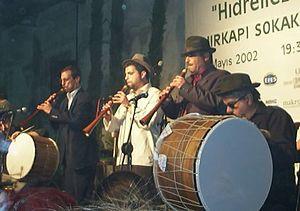
Groupe de musiciens tziganes jouant de la zurna et du davul à İstanbul pendant la fête de Hıdrellez en mai 2002. Photographie personnelle libre de droits.
La zurna, zourna, zorna, zurla, zokra, surnay, surnai, zamr, zamour, est un instrument à vent à anche double de la grande famille des hautbois dont les origines sont anatoliennes. Elle tire son nom du persan زورنه.
Cet article recense les pratiques inscrites au patrimoine culturel immatériel en Turquie.
Le davul, dammam, daouli et toumpano, tapan, toupan et tupan, toban ou lodra est un tambour à deux faces répandu en Europe orientale et au Moyen-Orient, assez proche du dohol.